Silverton, New South Wales

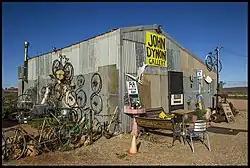
The "John Dynon Gallery"

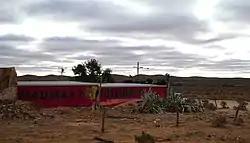
"Mad Max 2" Museum

Silverton today is inhabited by a permanent population of only about 50 people, but its history and location make it a relatively popular tourist destination. Several artists live in or around the town, including Peter Browne, Albert Woodroffe and John Dynon, with some maintaining their own galleries. This is in line with the significant number of artists working out of nearby Broken Hill, as the surrounding landscape and lighting is particularly amenable to the creation of art.